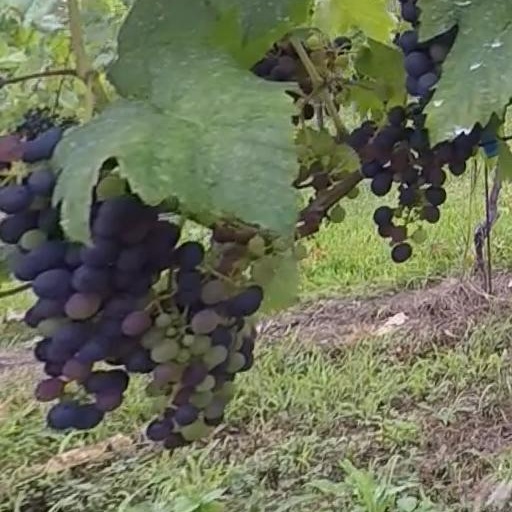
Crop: grape